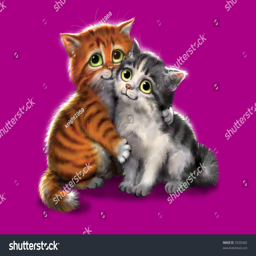
cartoon illustration of a pretty cats .